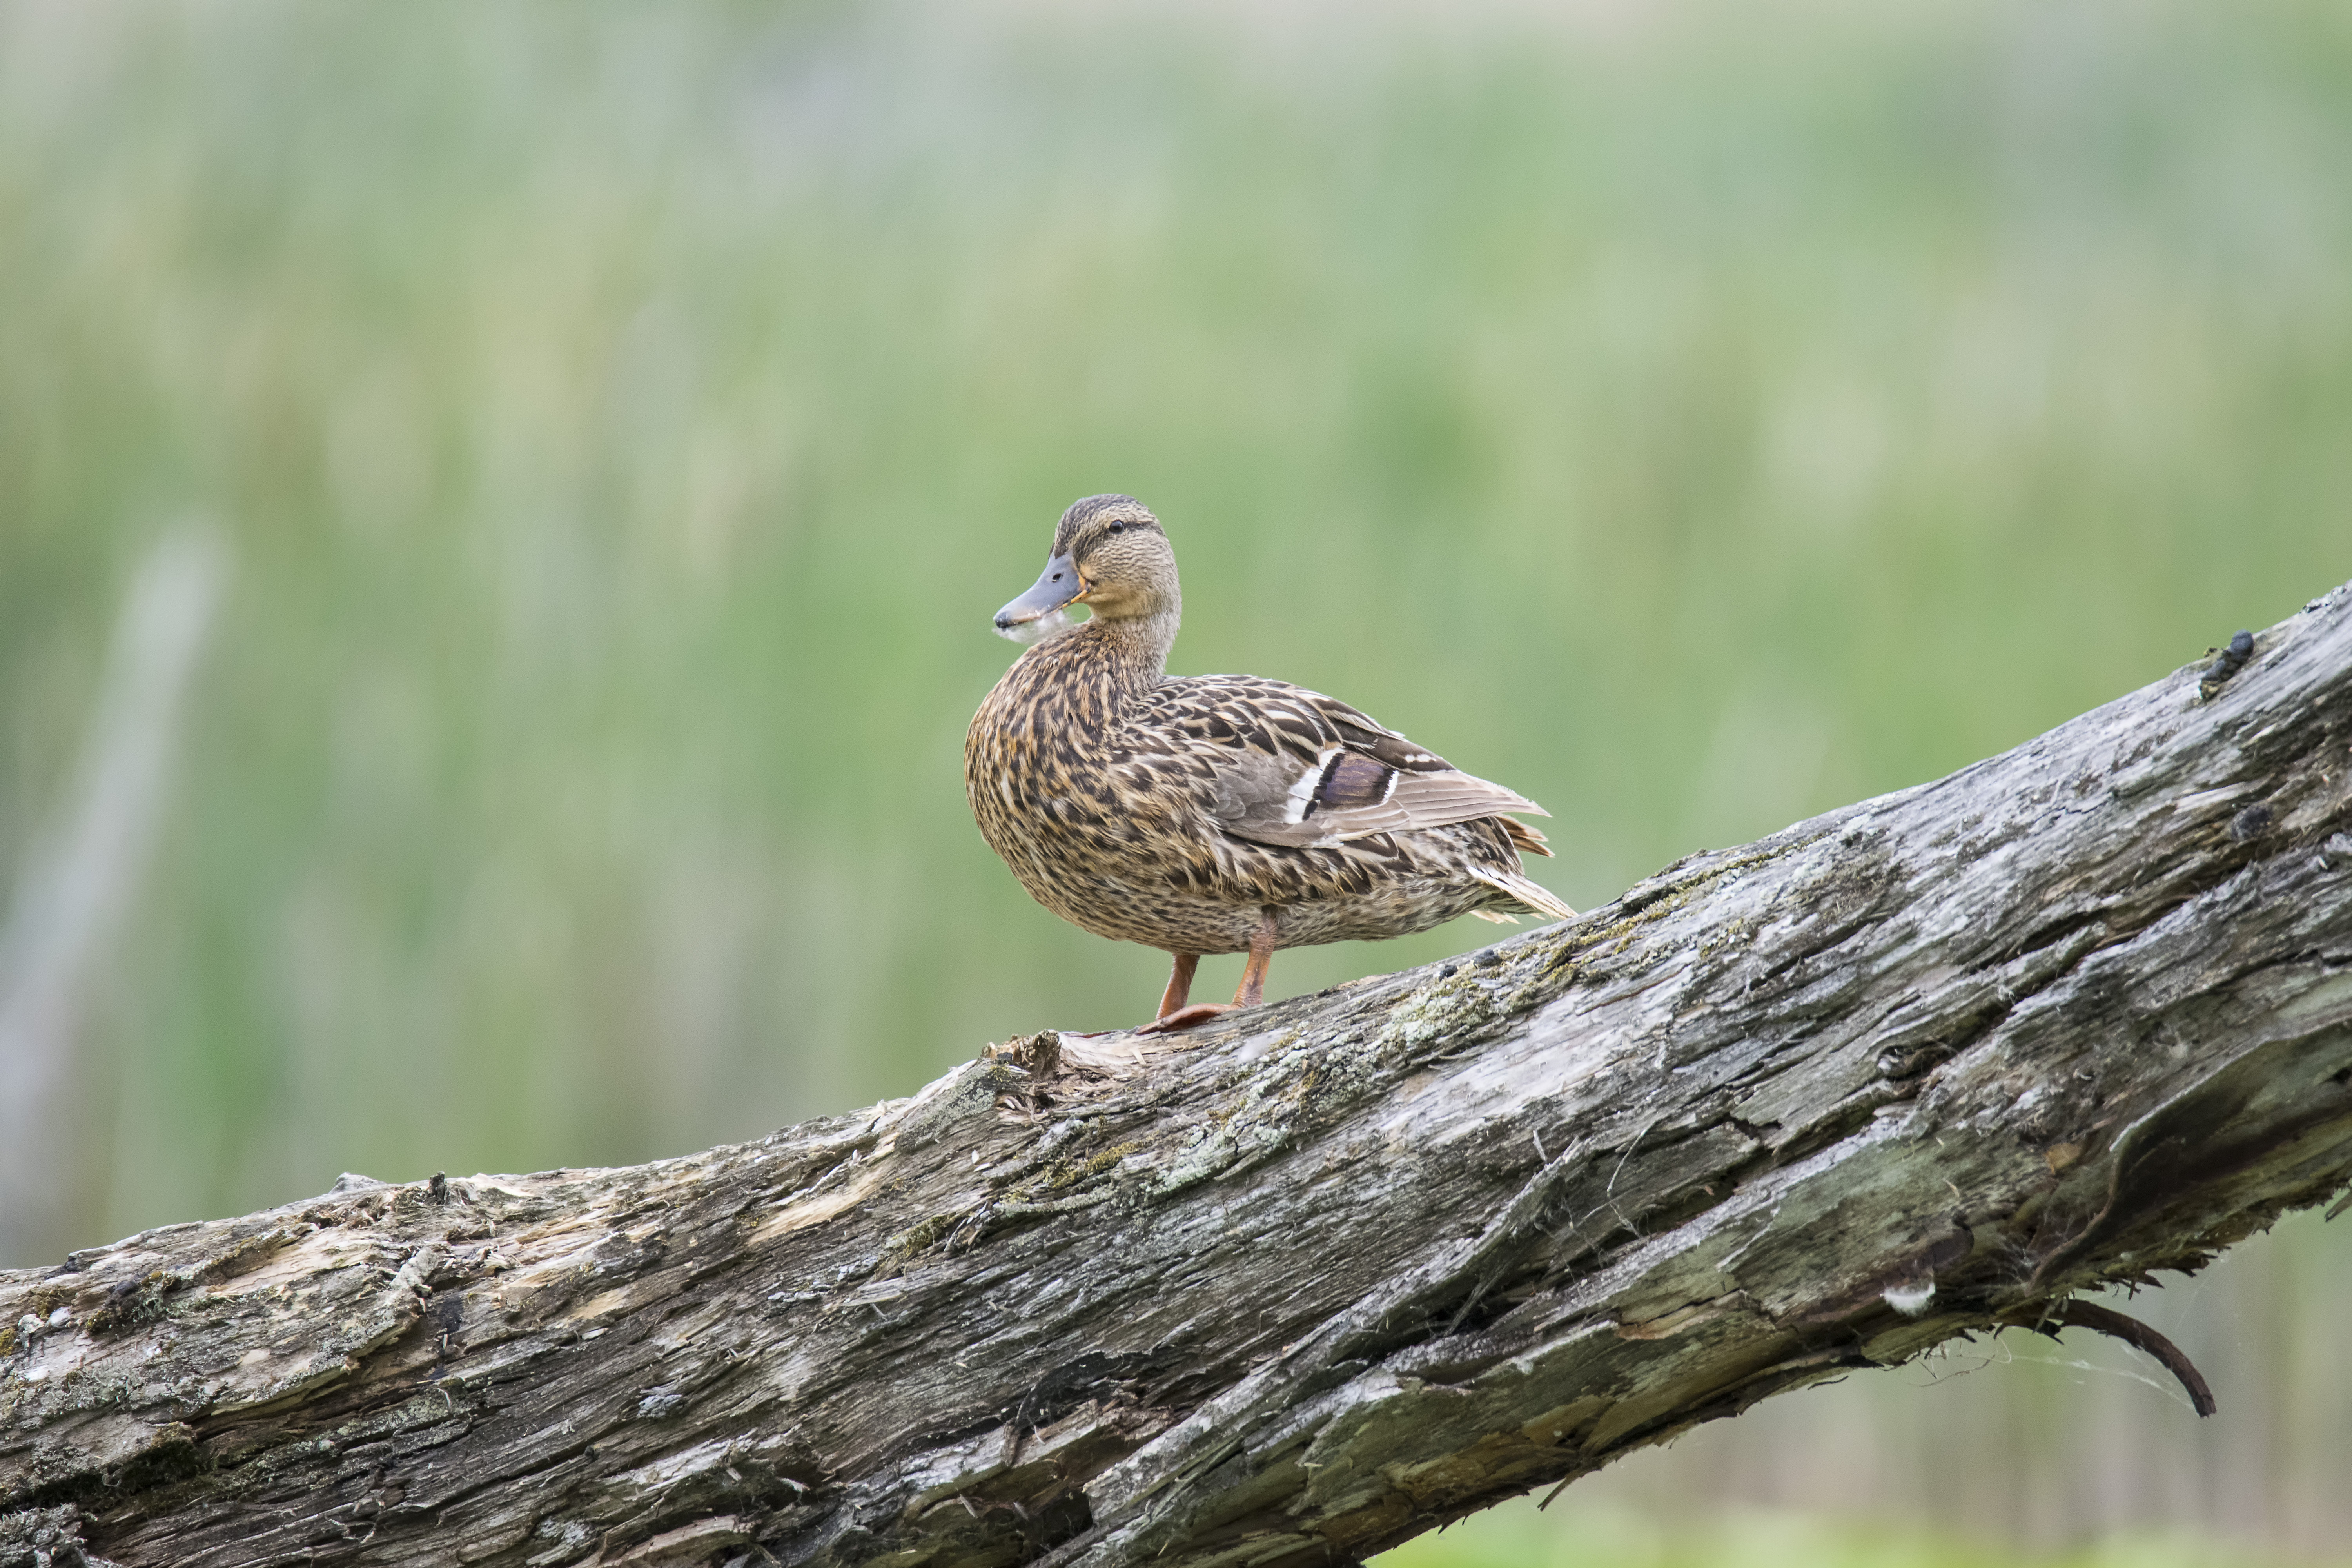
nature, bird, wildlife, beak, fauna, close up, canada, vertebrate, quebec, colvert, mallard, canard, sherbrooke, oiseau